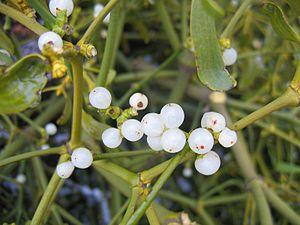
Le Gui, Viscum album, est une espèce de plantes parasites, qui ne possède pas de racines mais se fixe sur un arbre hôte dont elle absorbe la sève à travers un ou des suçoirs.